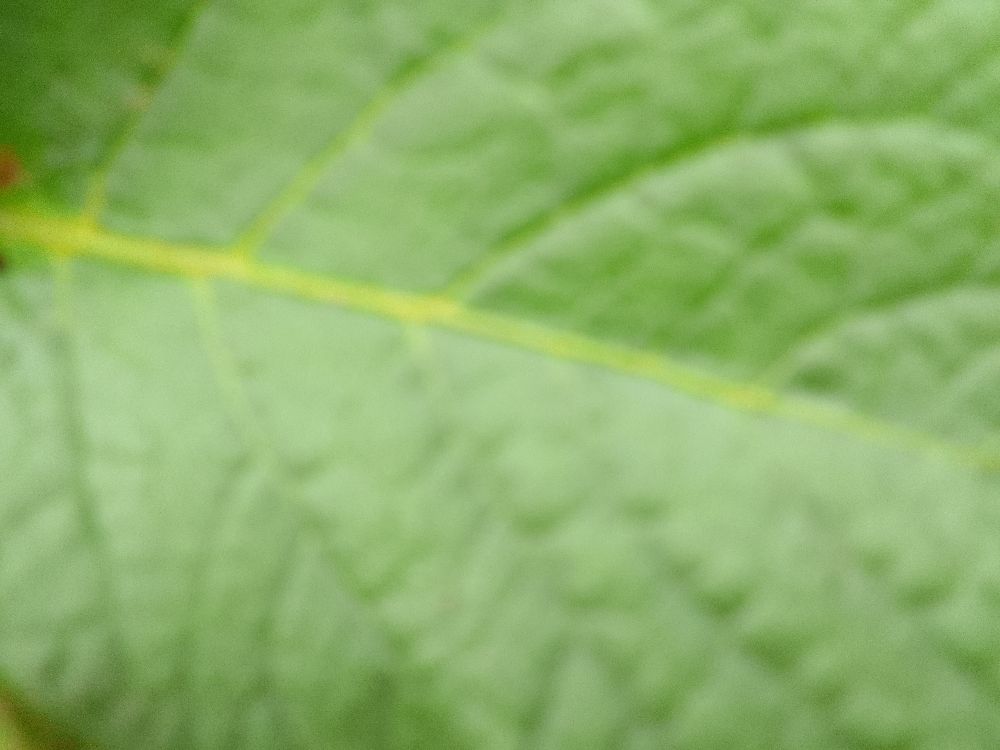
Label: Healthy